Gift basket

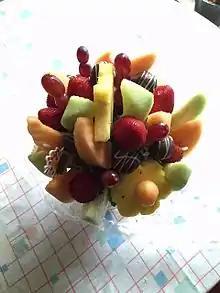
Fruit bouquet

A fruit bouquet is a fruit arrangement in the form of bouquet. The fruit is cut in the shape of flowers and leaves, and is arranged in the container with the help of sticks. A complete arrangement looks like a bouquet of flowers. Typically, a fruit bouquet is delivered to the recipient at their home or workplace.